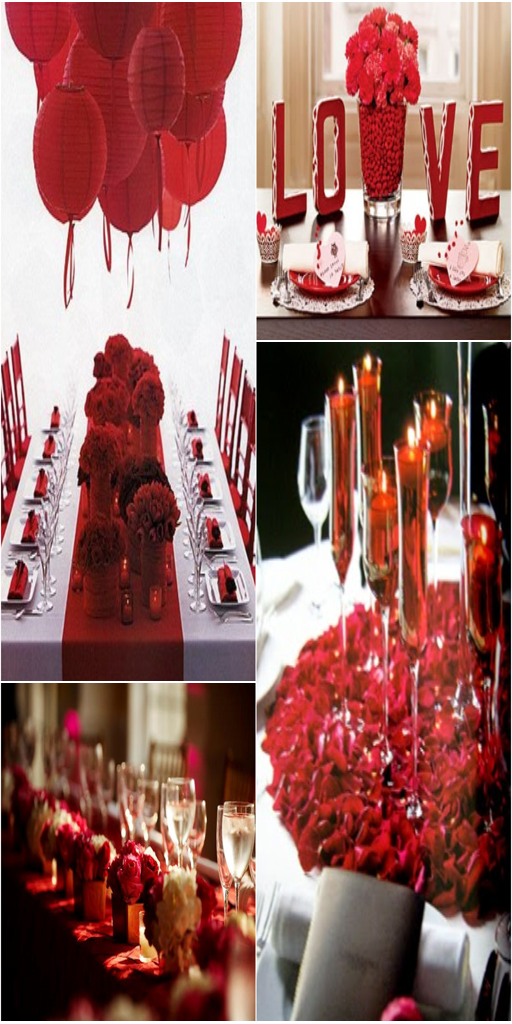
valentines day wedding table decorations : remember to vote in the poll if you haven t yet it closes next friday